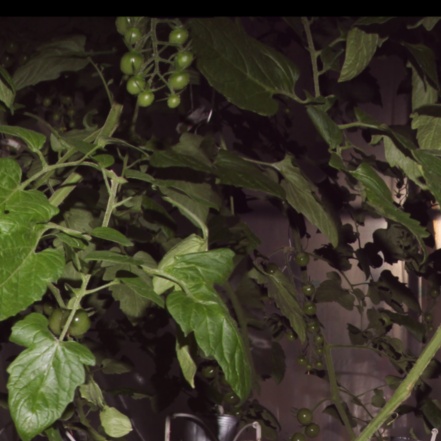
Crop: tomato